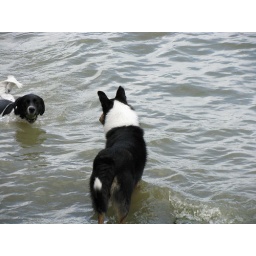
Mal in the water at the dog park at White Rock Lake, 6/09/08